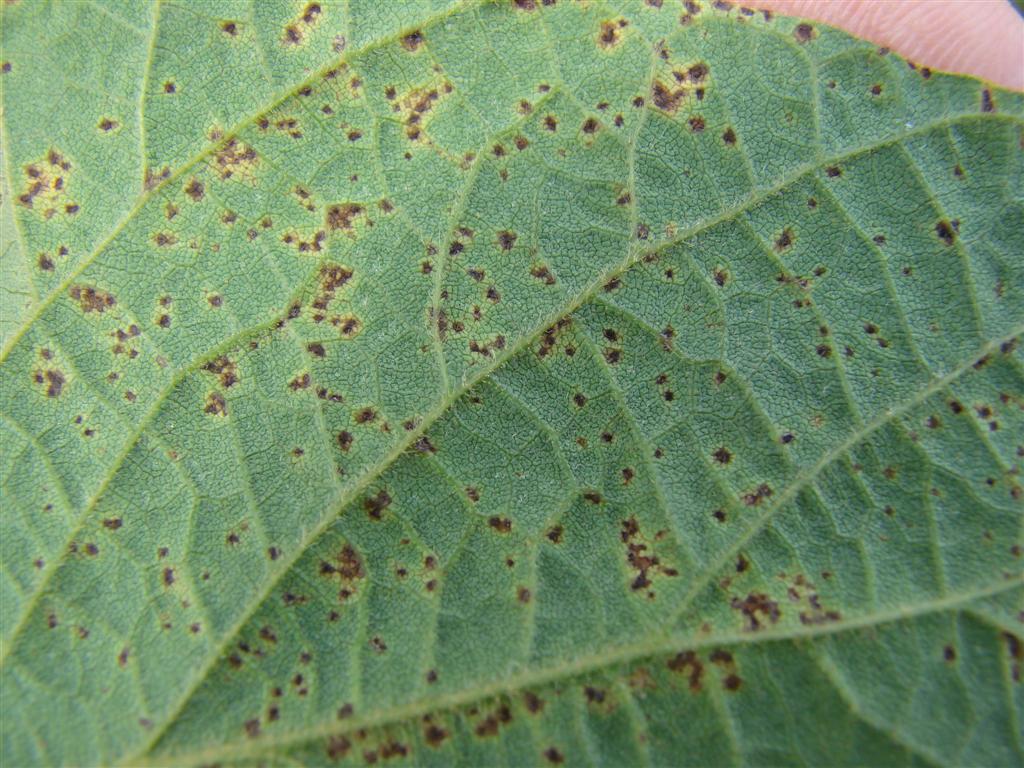
Plant: Soybean
Disease: soybean bacterial blight